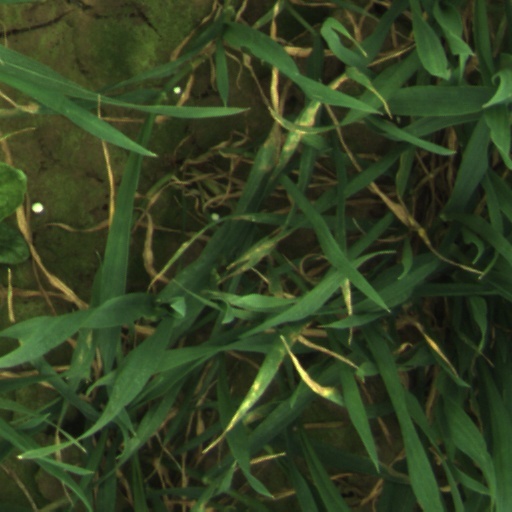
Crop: wheat